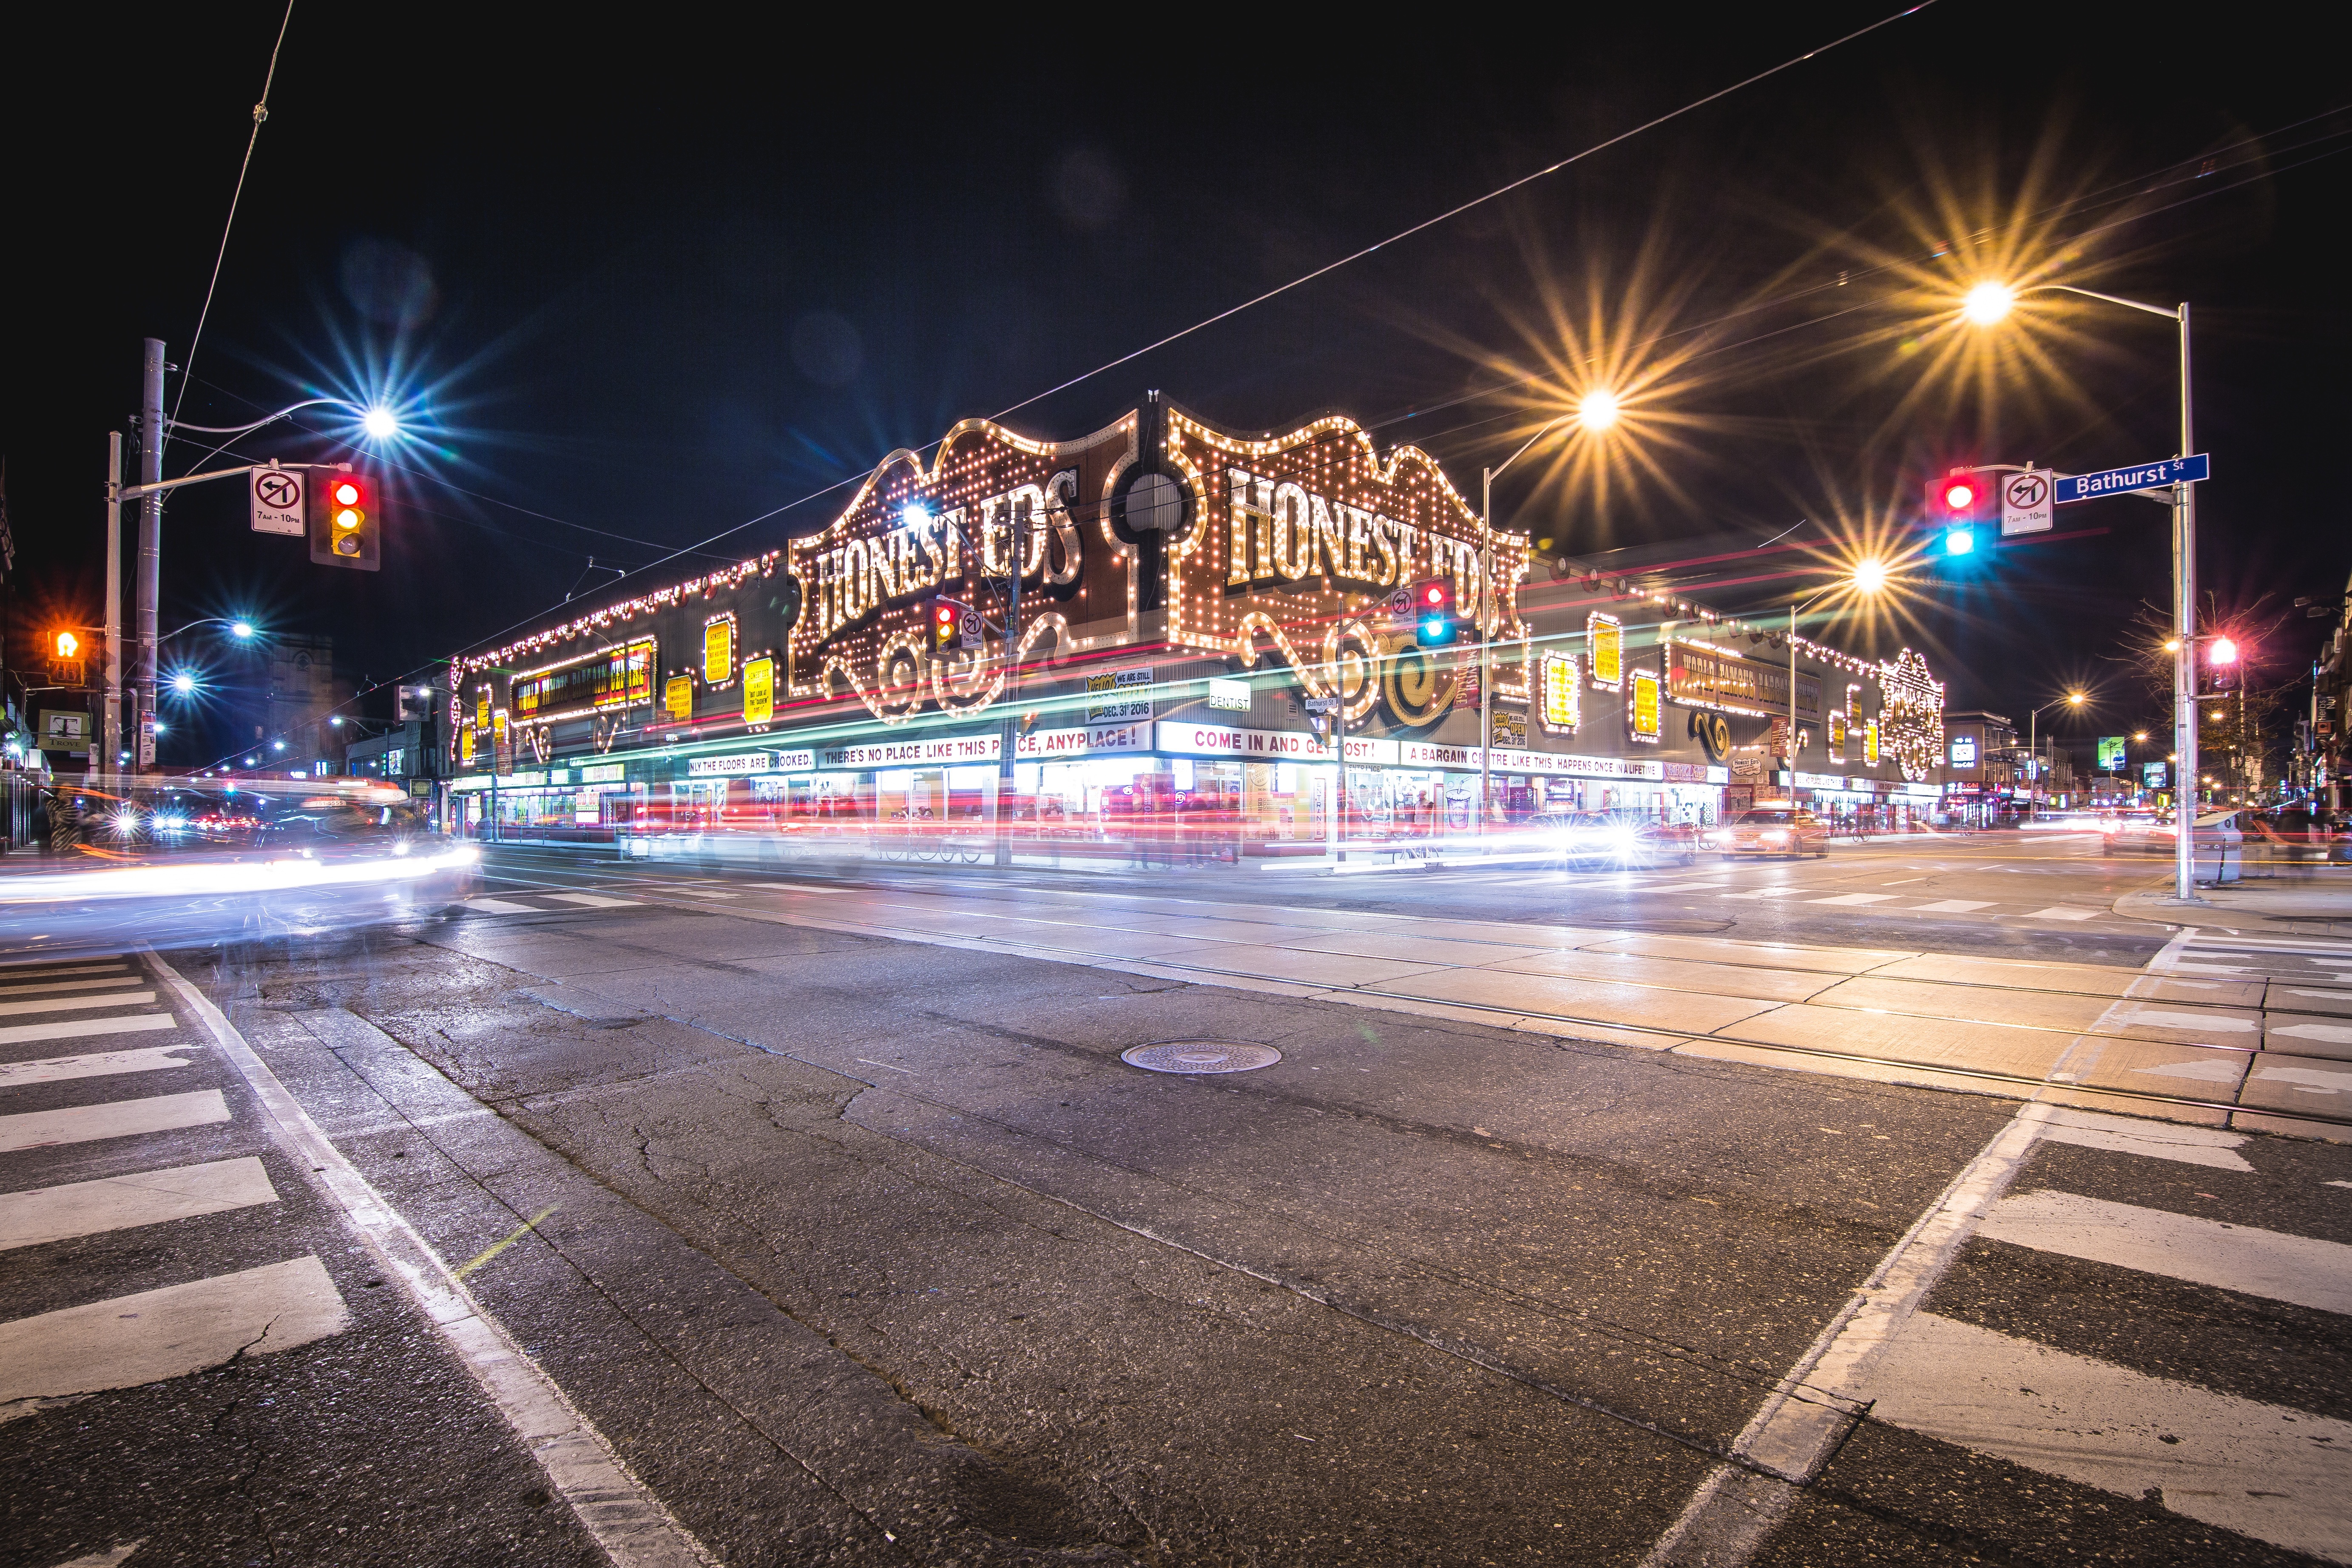
pedestrian, light, road, traffic, street, night, crossing, city, urban, walkway, cityscape, downtown, busy, motion, transport, evening, facade, street light, intersection, colorful, speed, movement, lighting, infrastructure, cars, bright, rush, illumination, junction, christmas lights, neon lights, ice rink